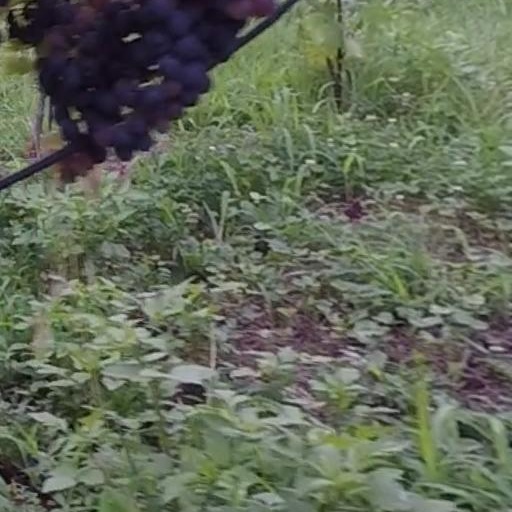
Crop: grape